Politics of Dundee

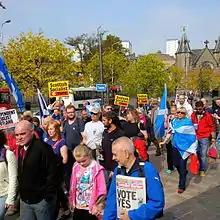
Pro-independence marchers in Dundee

Dundee returned the highest proportion of Yes votes of any area in Scotland in the 2014 independence referendum, with 53,620 Yes votes to 39,880 No votes. It was among only four local authority areas that backed independence. In Summer 2014, First Minister Alex Salmond said Dundee was moving "towards being Scotland's Yes city", and it retained that designation in the run-up to the referendum. Housing schemes in Dundee canvassed by Yes activists indicated levels of support of up to 80 per cent in favour of independence.